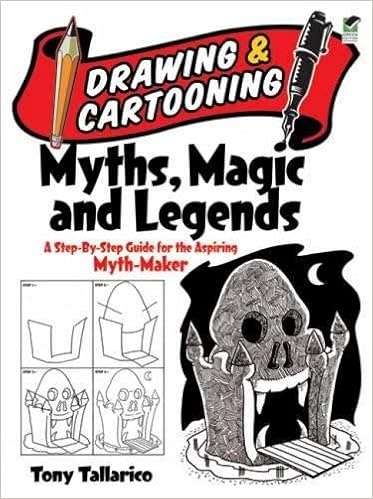
Drawing and Cartooning Myths, Magic and Legends: A Step-by-Step Guide for the Aspiring Myth-Maker (Dover How to Draw)
Category: Books
About the Author The author and illustrator of more than 1,000 children's books, Tony Tallarico got his start in comics in 1953, penciling and self-inking stories for such publishers as Charlton, Trojan, and the David C. Cook Publishing Company. His popular creations include the Where Are They? series, which has sold more than 15 million copies in a dozen languages. Tony also created the first black hero comic book, Lobo , and and the first political satire comic book, The Great Society Comic Book .
Features: From Merlin, the master magician, to evil goblins, noble warriors, castle witches, and wild beasts, this guide abounds in figures from ancient myth — and it teaches young would-be artists how to give life to their very own legends. Tony Tallarico, author of the popular "Where Are They?" series, starts each lesson with a few simple shapes. In four easy-to-follow steps, he shows how to add details that result in captivating portraits of dragons, wizards, trolls, and other characters.Featuring over 40 different fun-filled lessons, this guide includes a multi-paneled cartoon strip that gives kids the chance to practice their new skills. They'll sketch some supernatural characters to add the finishing touches to an adventure involving the rescue of a princess from a dark castle.